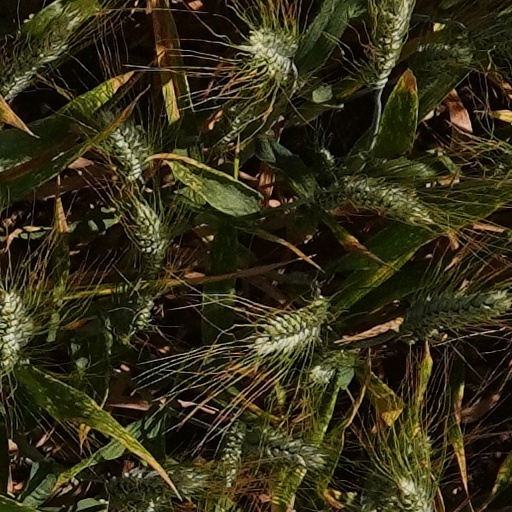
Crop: wheat